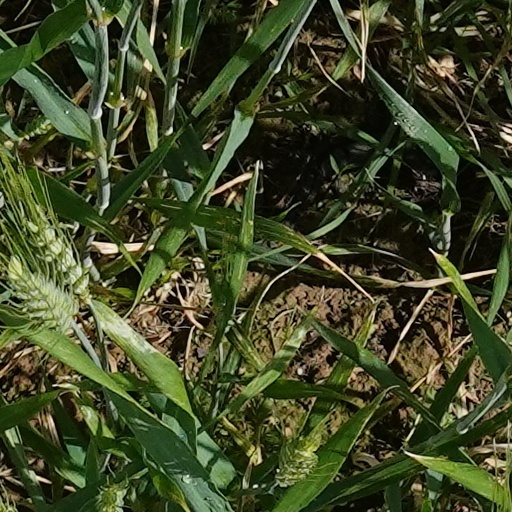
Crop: wheat